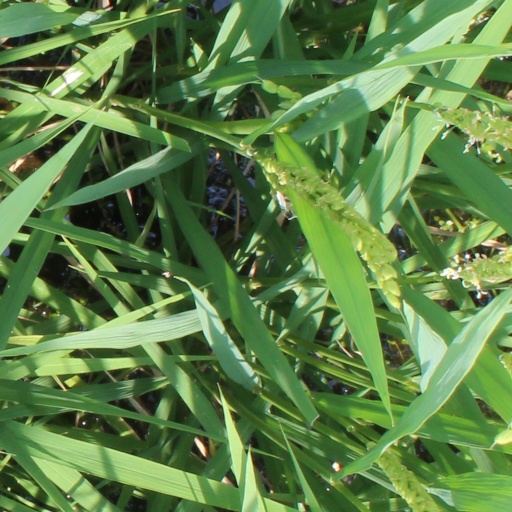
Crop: rice